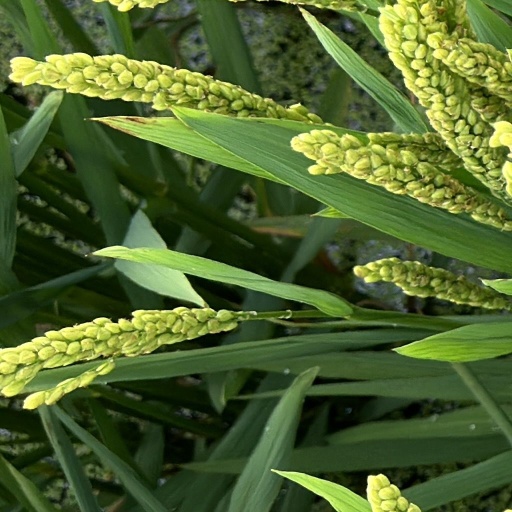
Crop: rice